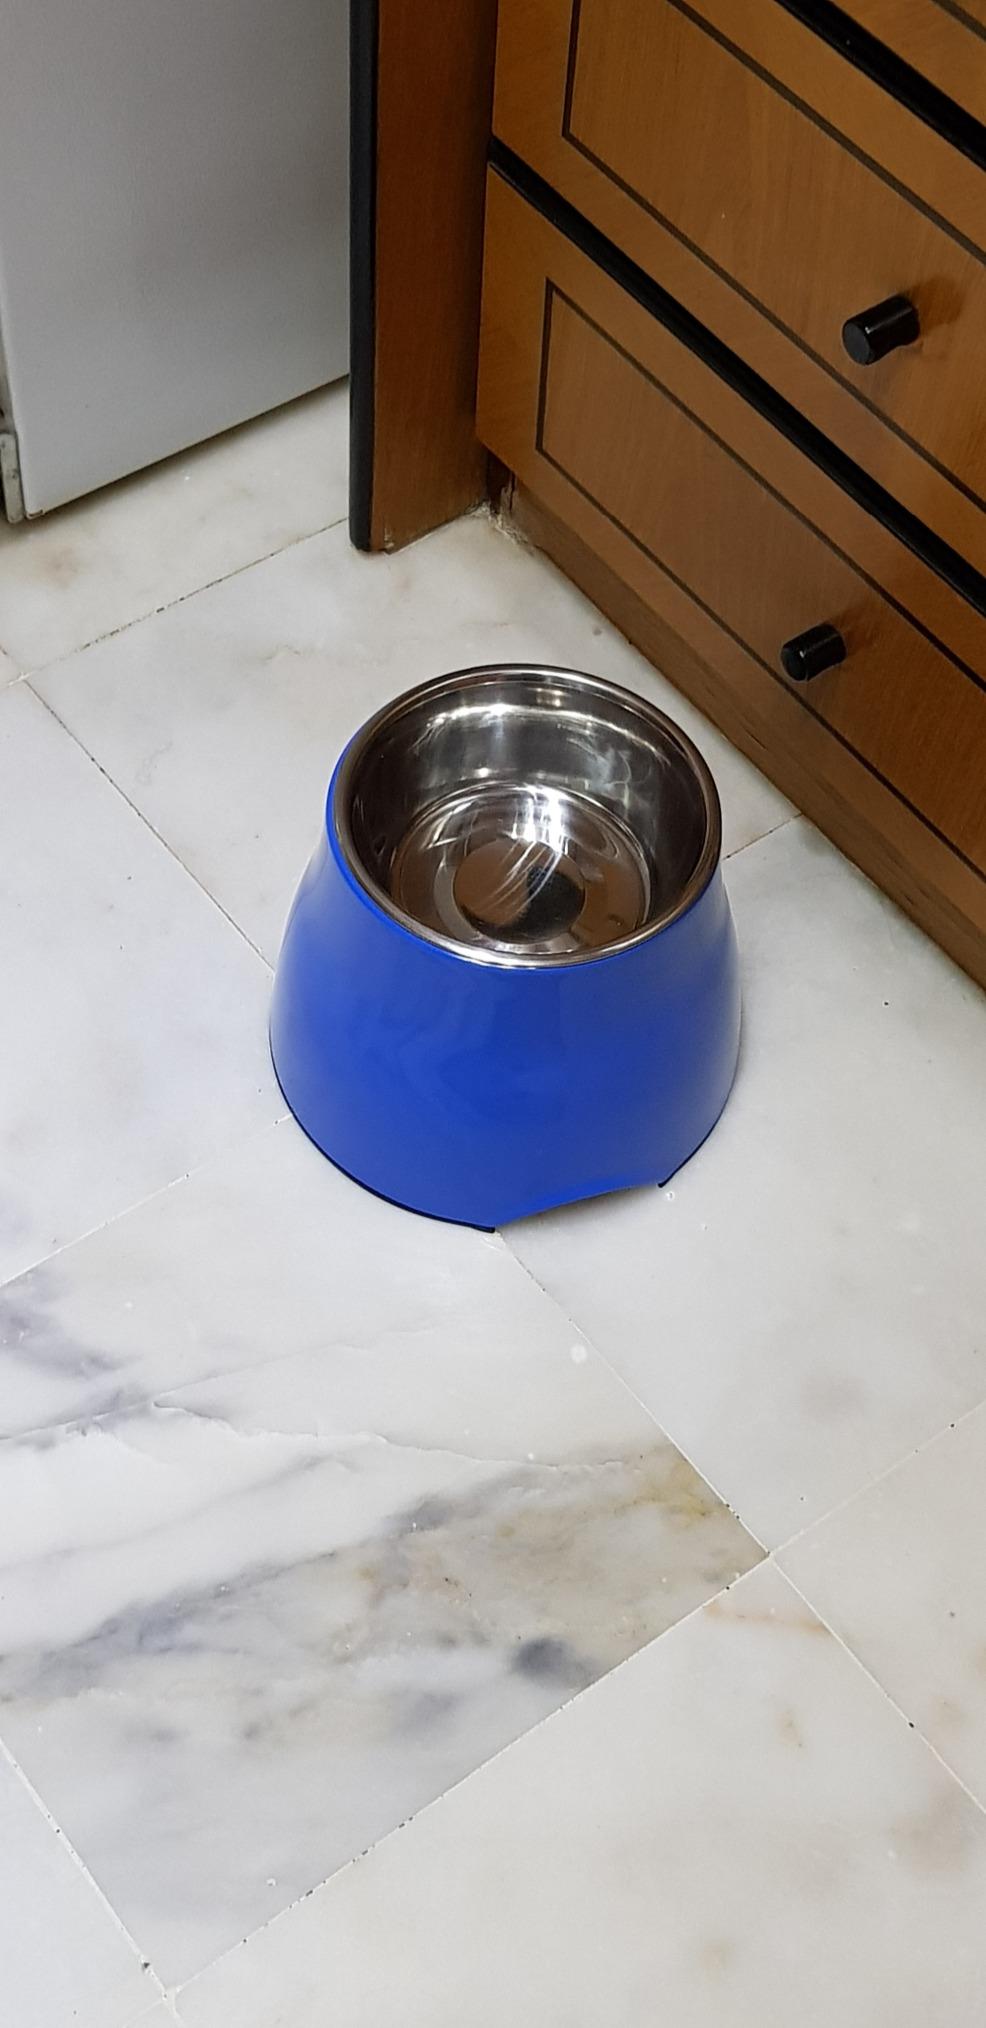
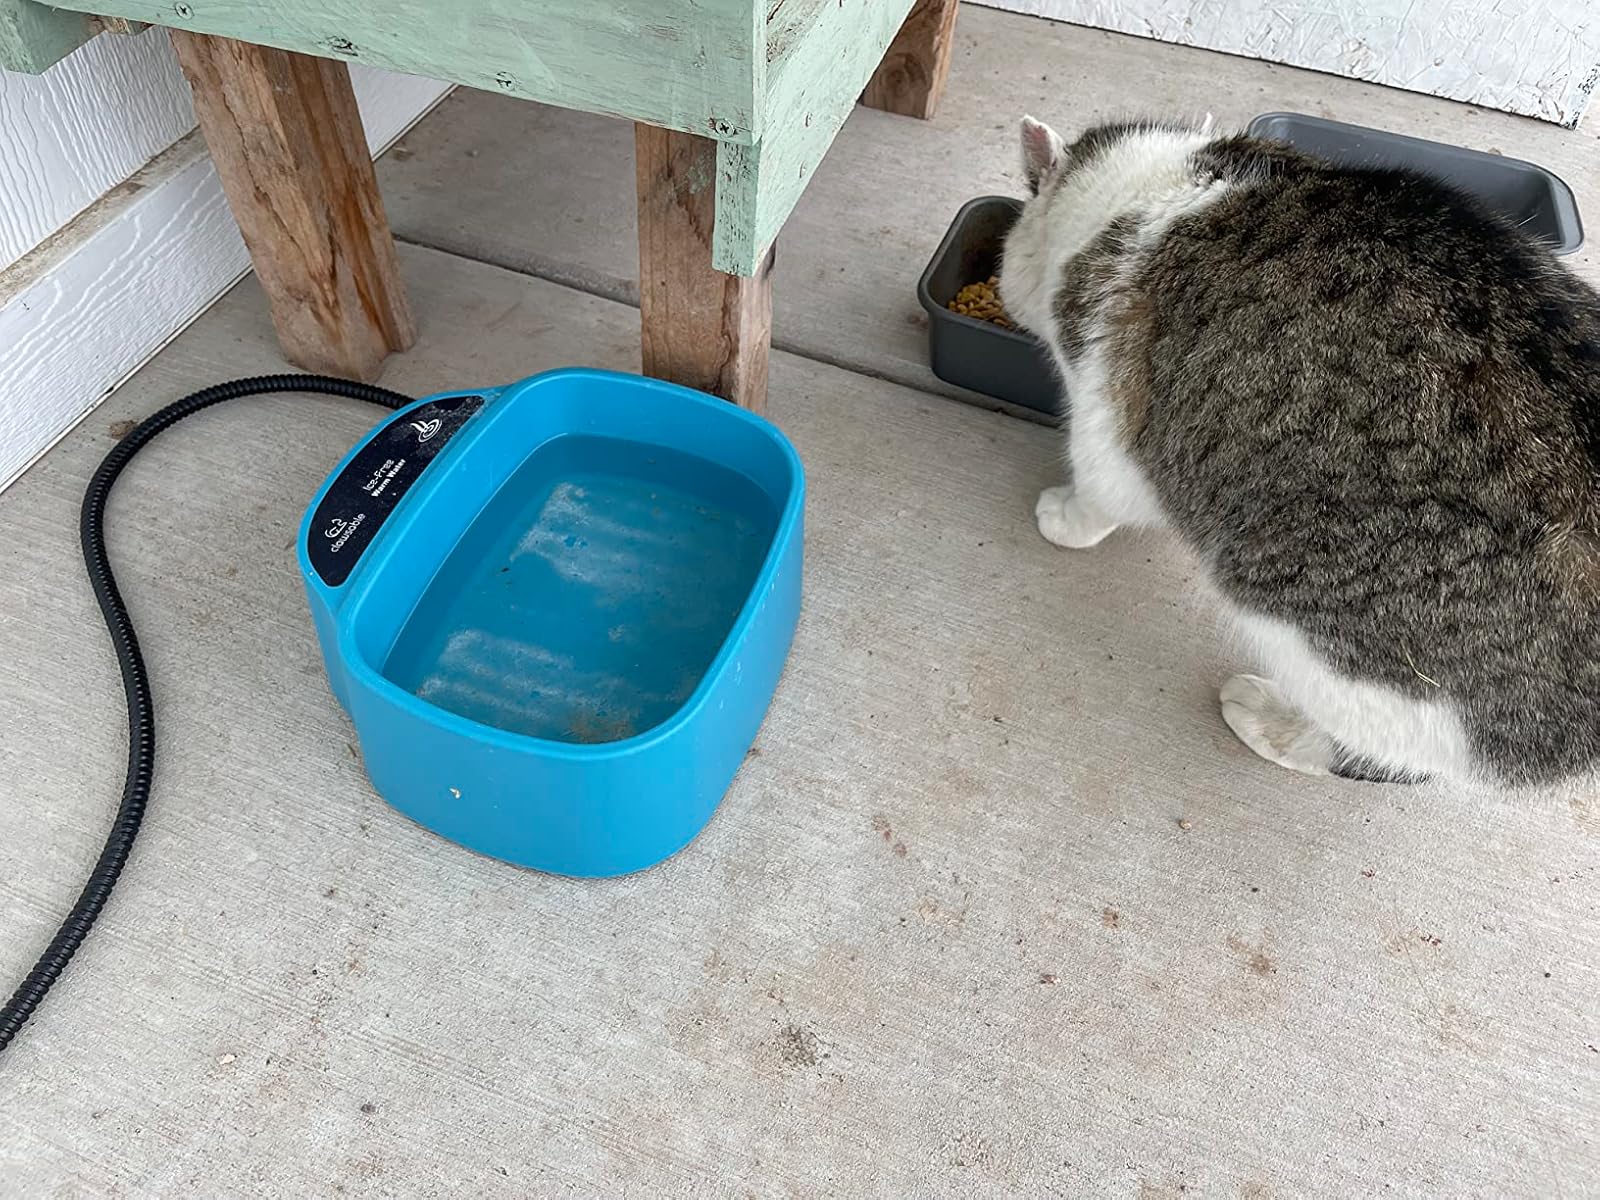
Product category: items_bowl
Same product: no